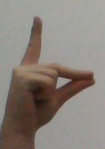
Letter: ta